Duke of Carcaci

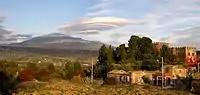
Carcaci Castle (Castello di Carcaci), view eastwards towards Mount Etna, Sicily

Duke of Carcaci (pron: "Car-catch-ee") is a title in the Kingdom of Sicily, held by the head of one branch of the House of Paternò, a major Sicilian noble family.